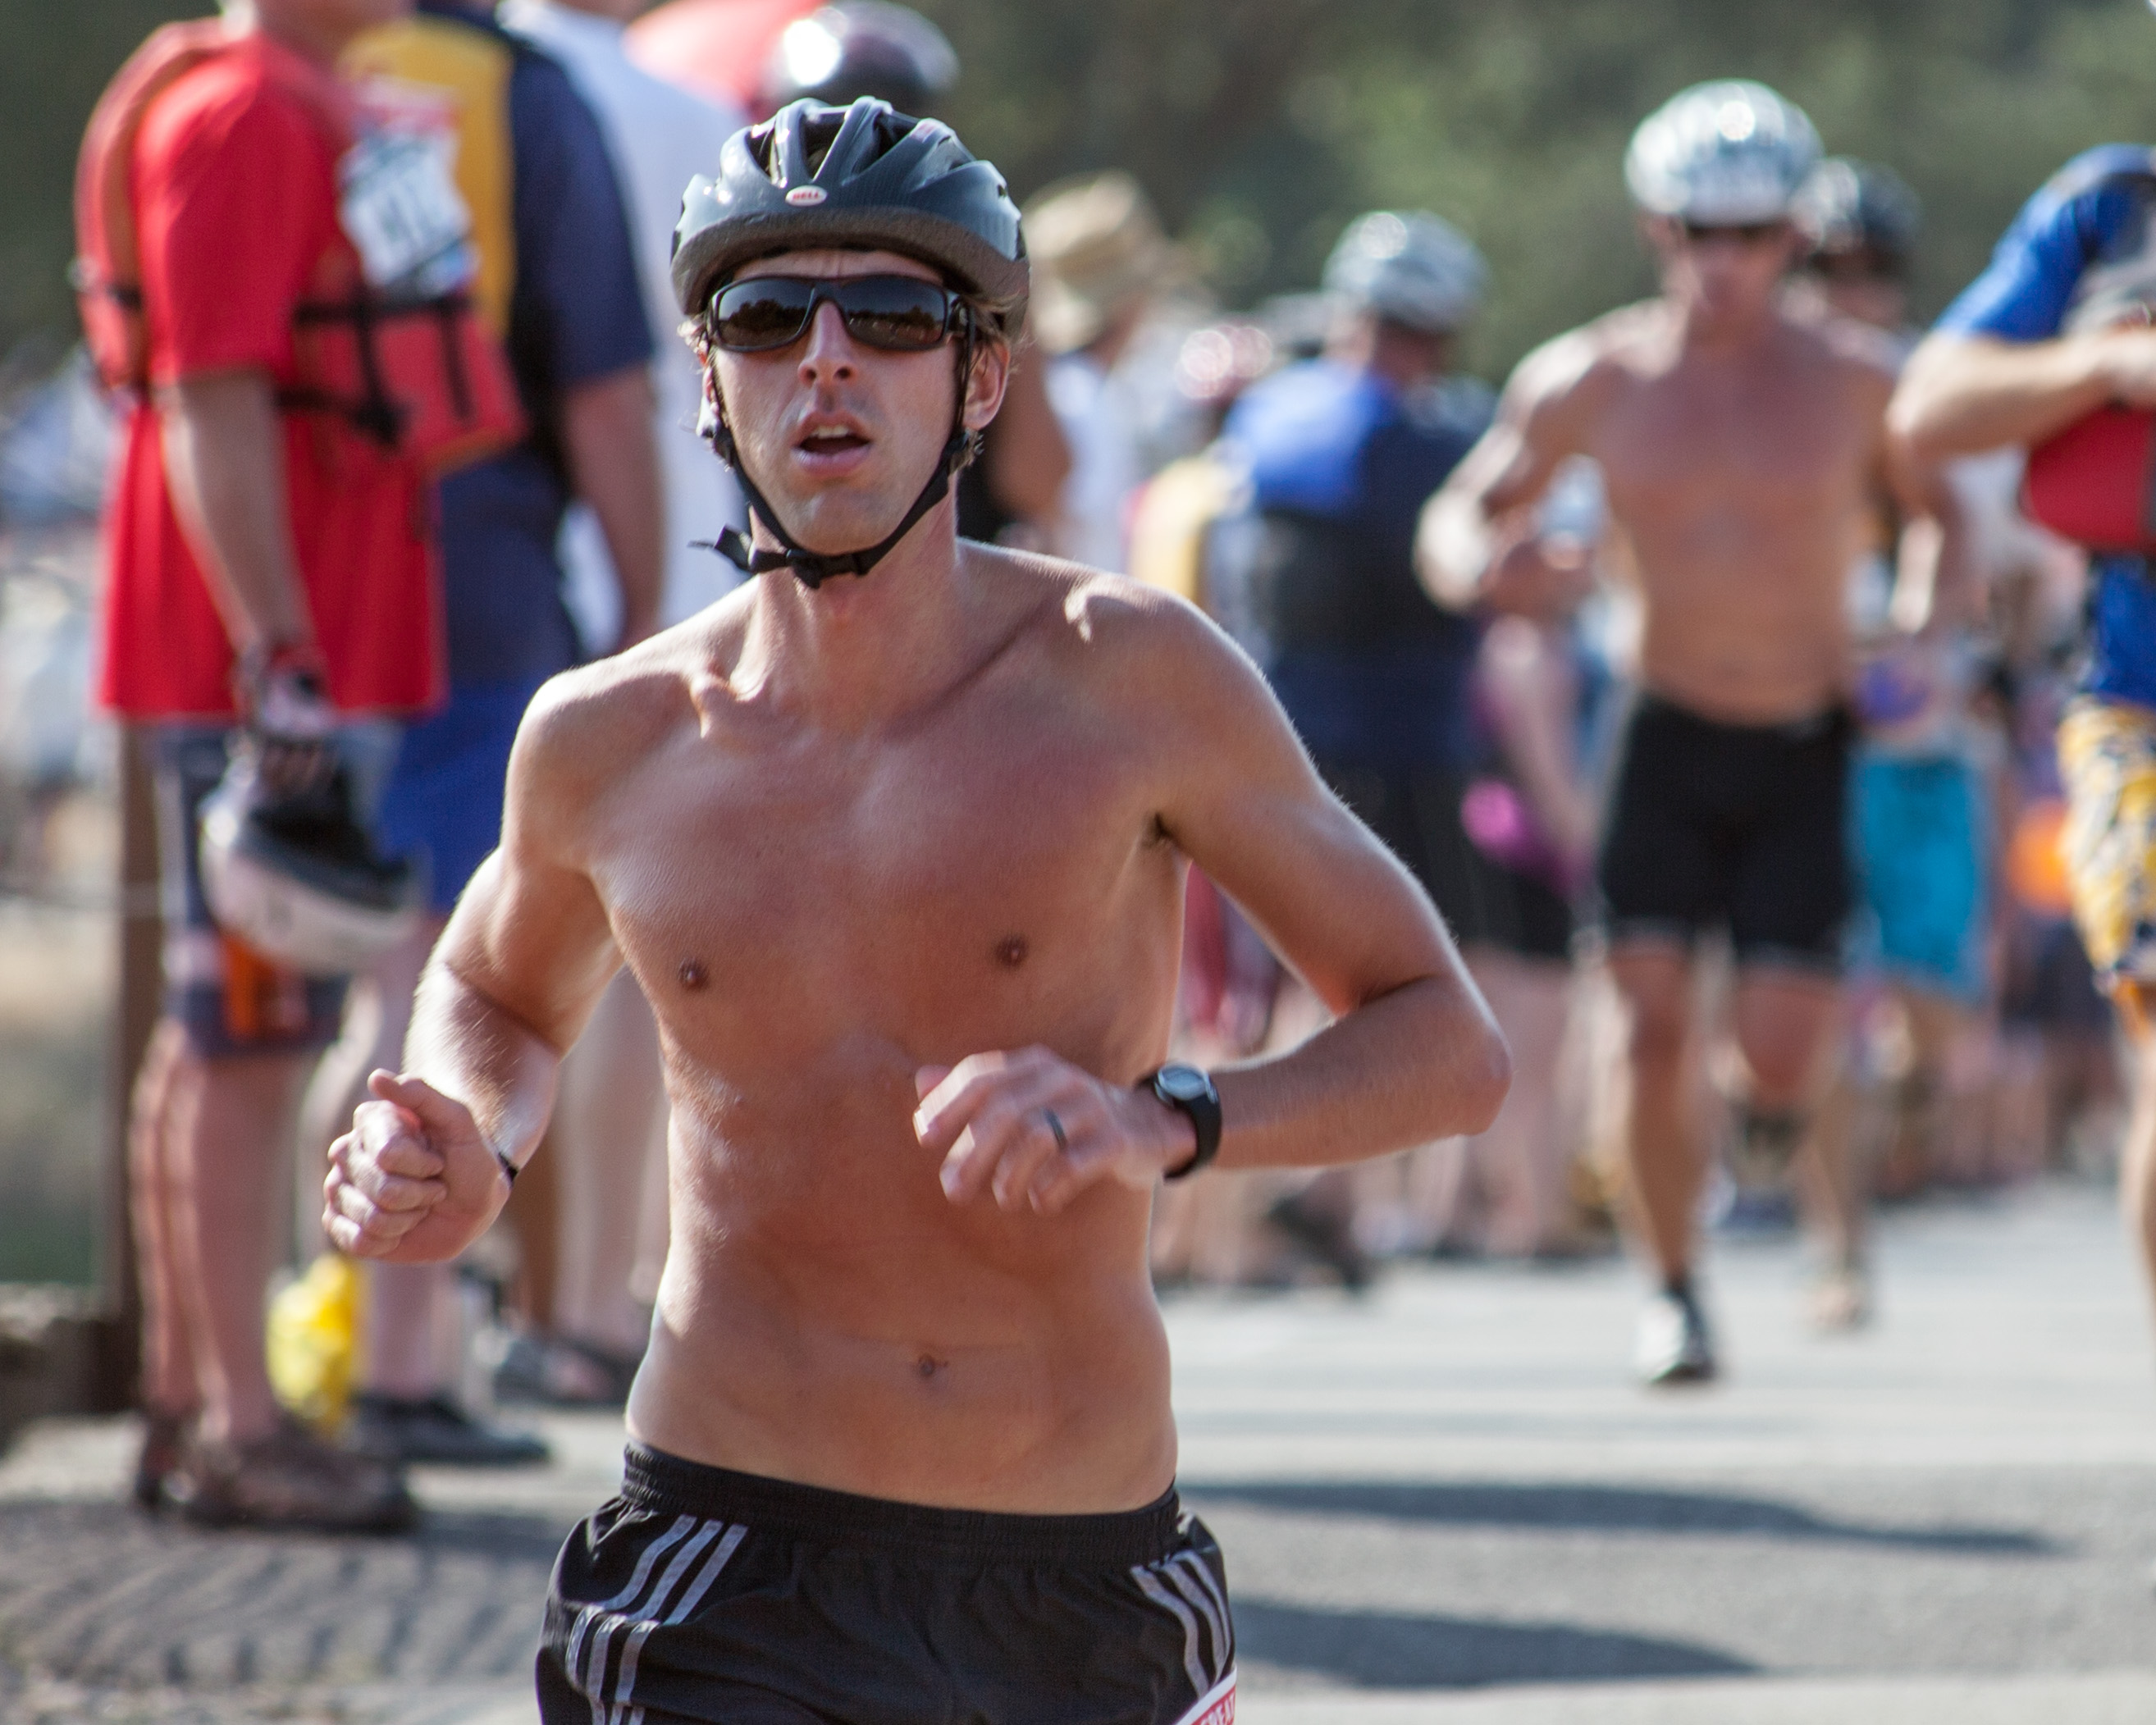
running, paddle, race, sports, endurance, ironman, athletics, triathlon, americanriver, sacramento, eppies, eppiesgreatrace, barechestedness, human action, individual sports, endurance sports, duathlon, long distance running